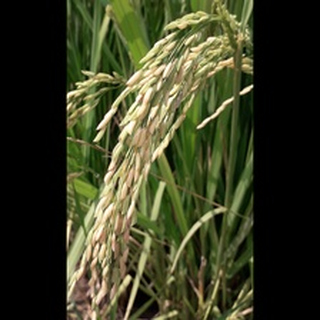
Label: healthy_rice